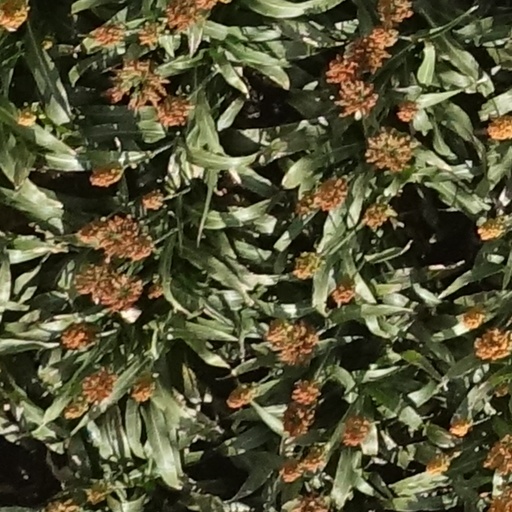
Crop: sorghum